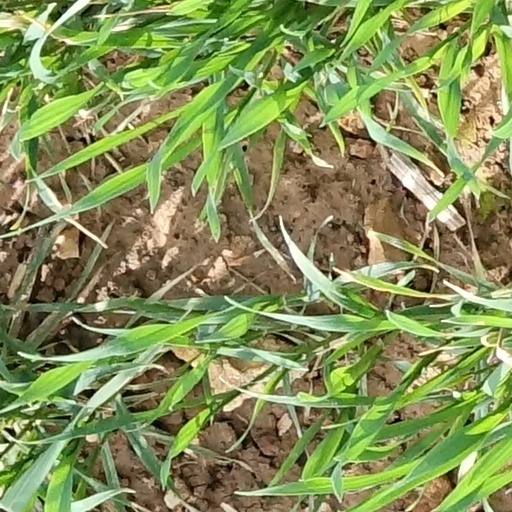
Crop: wheat